Lexus ES

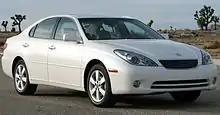
MY2006 Lexus ES 330 (MCV31)

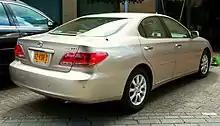
Lexus ES 300 (MCV30; facelift)

During 2003, for the 2004 model year, the American market received a revised 3.3-liter engine producing (later revised to , because of changes in SAE power testing procedures), and the car was renamed the ES 330 (codename MCV31, however, the 3.0 L engine MCV30 model was still available). Lexus released the limited ES 330 "SportDesign" special edition in 2004. The model featured the Adaptive Variable Suspension, 17-inch Y-spoke alloy wheels, Mark Levinson audio, interior upgrades, and special dark exterior colors.